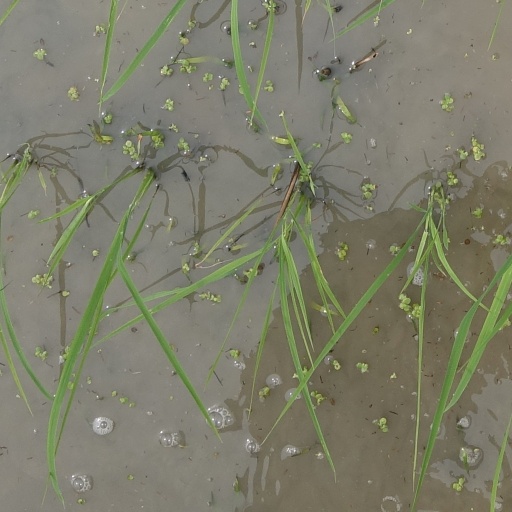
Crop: rice